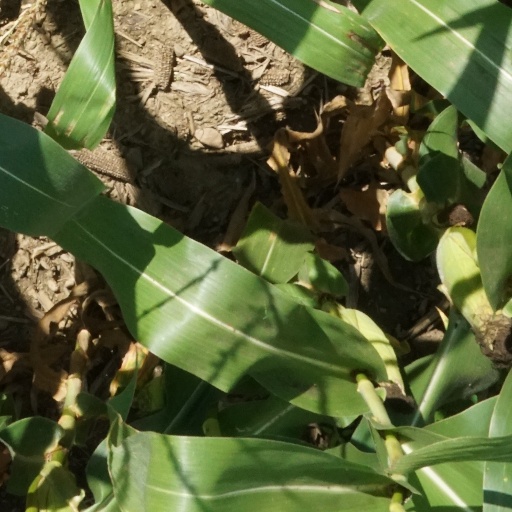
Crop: maize; corn